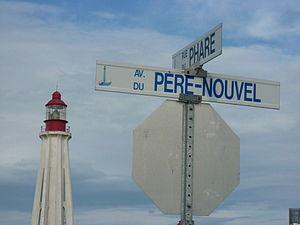
Croisement de l'Avenue du Père-Nouvel et la Rue du phare au site historique maritime de la Pointe-au-Père, Rimouski, Québec, Canada, en septembre 2012. Le phare est en arrière-plan."
Henri Nouvel, né en 1621 ou 1624 à Pézenas dans l’Hérault et mort entre octobre 1701 et octobre 1702 à la mission Saint-François-Xavier de la baie des Puants aux États-Unis, est un prêtre jésuite ayant passé quarante ans de sa vie comme missionnaire auprès des communautés amérindiennes de la Nouvelle-France.